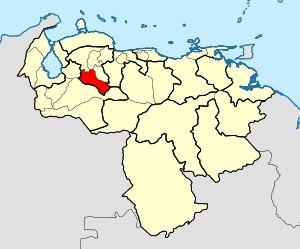
Le diocèse de Guanare est un diocèse de l'Église catholique au Venezuela, suffragant de l'archidiocèse de Barquisimeto.